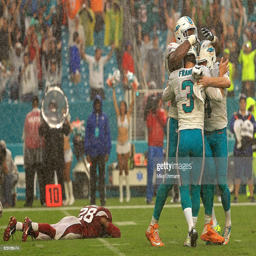
# celebrates a game winning field goal during a game against sports team .